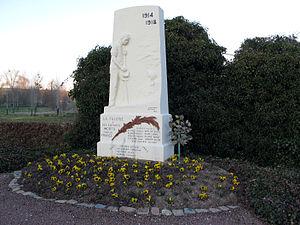
Cet article recense les œuvres d'art dans l'espace public du département de la Somme, en France.
La Faloise est une commune française du sud de la Somme, limitrophe du département de l'Oise.
Louis Leclabart né à Péronne, le 26 juillet 1876 et décédé à Amiens, le 22 octobre 1929, est un sculpteur et un dessinateur français.